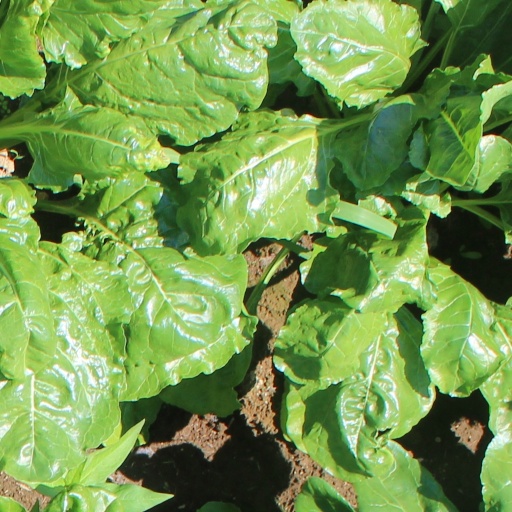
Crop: sugar beet